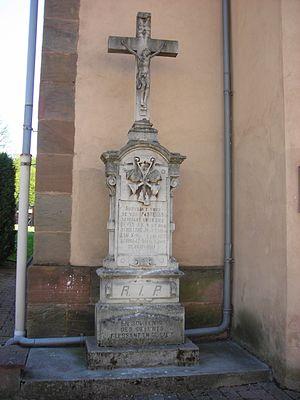
L’église Saint-Jacques-le-Majeur se situe dans la commune française de Guerting, au cœur de la région naturelle franco-allemande du Warndt. Érigée en haut d'un promontoire rocheux, sur une terrasse soutenue par un mur, elle domine le village.